Queluz (Sintra)

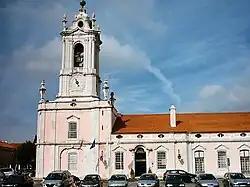
The "Pousada de Dona Maria", Queluz

On 29 June 1925, the parish of Queluz was created from part of the parish of Belas (article 1, Decree 1:790, 29 June 1925). The parish was elevated to town ("vila") status on 18 September 1961. In 1997 the parishes Massamá and Monte Abraão were de-annexed from the parish of Queluz, and together they were elevated to city ("cidade") status.